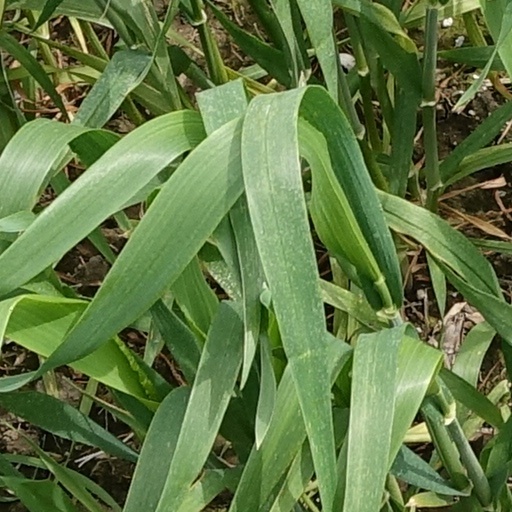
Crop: wheat